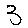
Label: 3